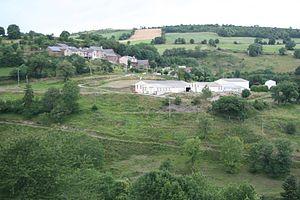
Mounes-Prohencoux (Aveyron) - hameau du Cros